Pathology

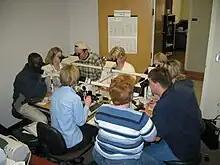
An anatomical pathology instructor uses a microscope with multiple eyepieces to instruct students in diagnostic microscopy.

Hematopathology is the study of diseases of blood cells (including constituents such as white blood cells, red blood cells, and platelets) and the tissues, and organs comprising